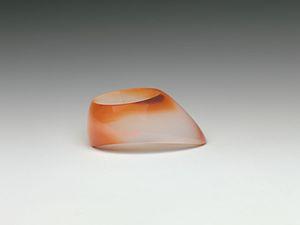
Une bague d’archer est un accessoire d’archerie permettant à l’archer de protéger son pouce lorsqu’il tire. Il s’agit d’un anneau fabriqué dans un matériau dur, comme le cuir, la pierre, la corne, le bois, l’os, l’andouiller, l’ivoire, le métal, la céramique, le plastique ou encore le verre.